Indiana Biosciences Research Institute

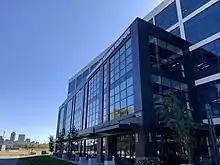
Innovation Building 1 at 16 Tech Innovation District

The Indiana Biosciences Research Institute (IBRI) is an American nonprofit translational research organization headquartered in Indianapolis, Indiana, United States within the 16 Tech Innovation District. The IBRI is the nation's first industry-led collaborative life sciences research institute.